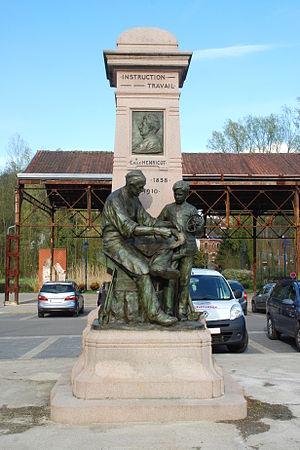
Belgique - Brabant wallon - Court-Saint-Etienne - Monument à Émile Henricot